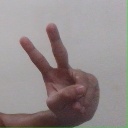
अक्षर: ऐ